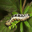
Label: caterpillar